Bruno Beran

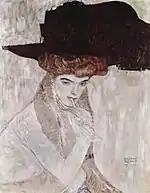
Gustav Klimt, The Black Feather Hat

In 2023 Ronald S. Lauder, the billionaire cosmetics heir and art collector, agreed to the restitution and repurchase of Gustav Klimt's , The Black Feather Hat, 1910 which had been in the collection of Irene Beran before the Nazis seized it. The painting resurfaced in an exhibit in Stuttgart organized in part by the Austrian Nazi Friedrich Welz.